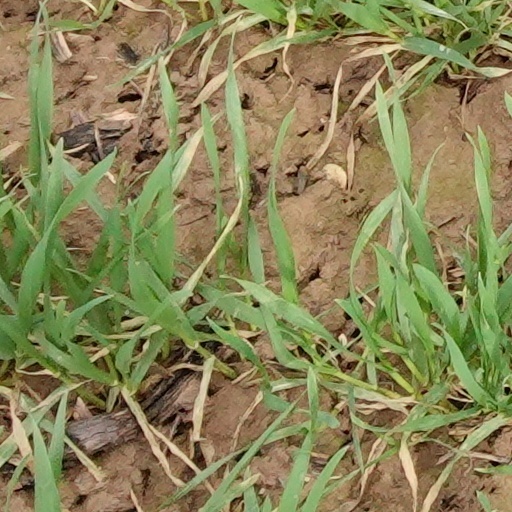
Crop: wheat